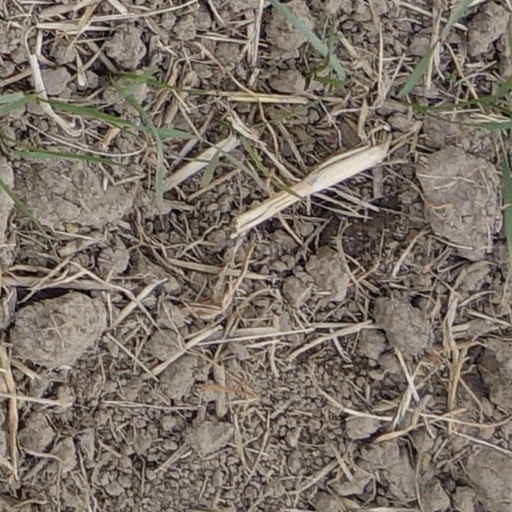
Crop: wheat